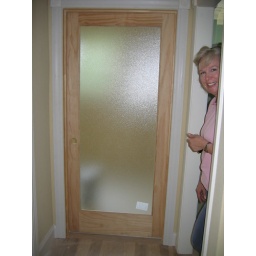
The door to the laundry room - opaque so that afternoon light can get in the kitchen without showing the dirty laundry